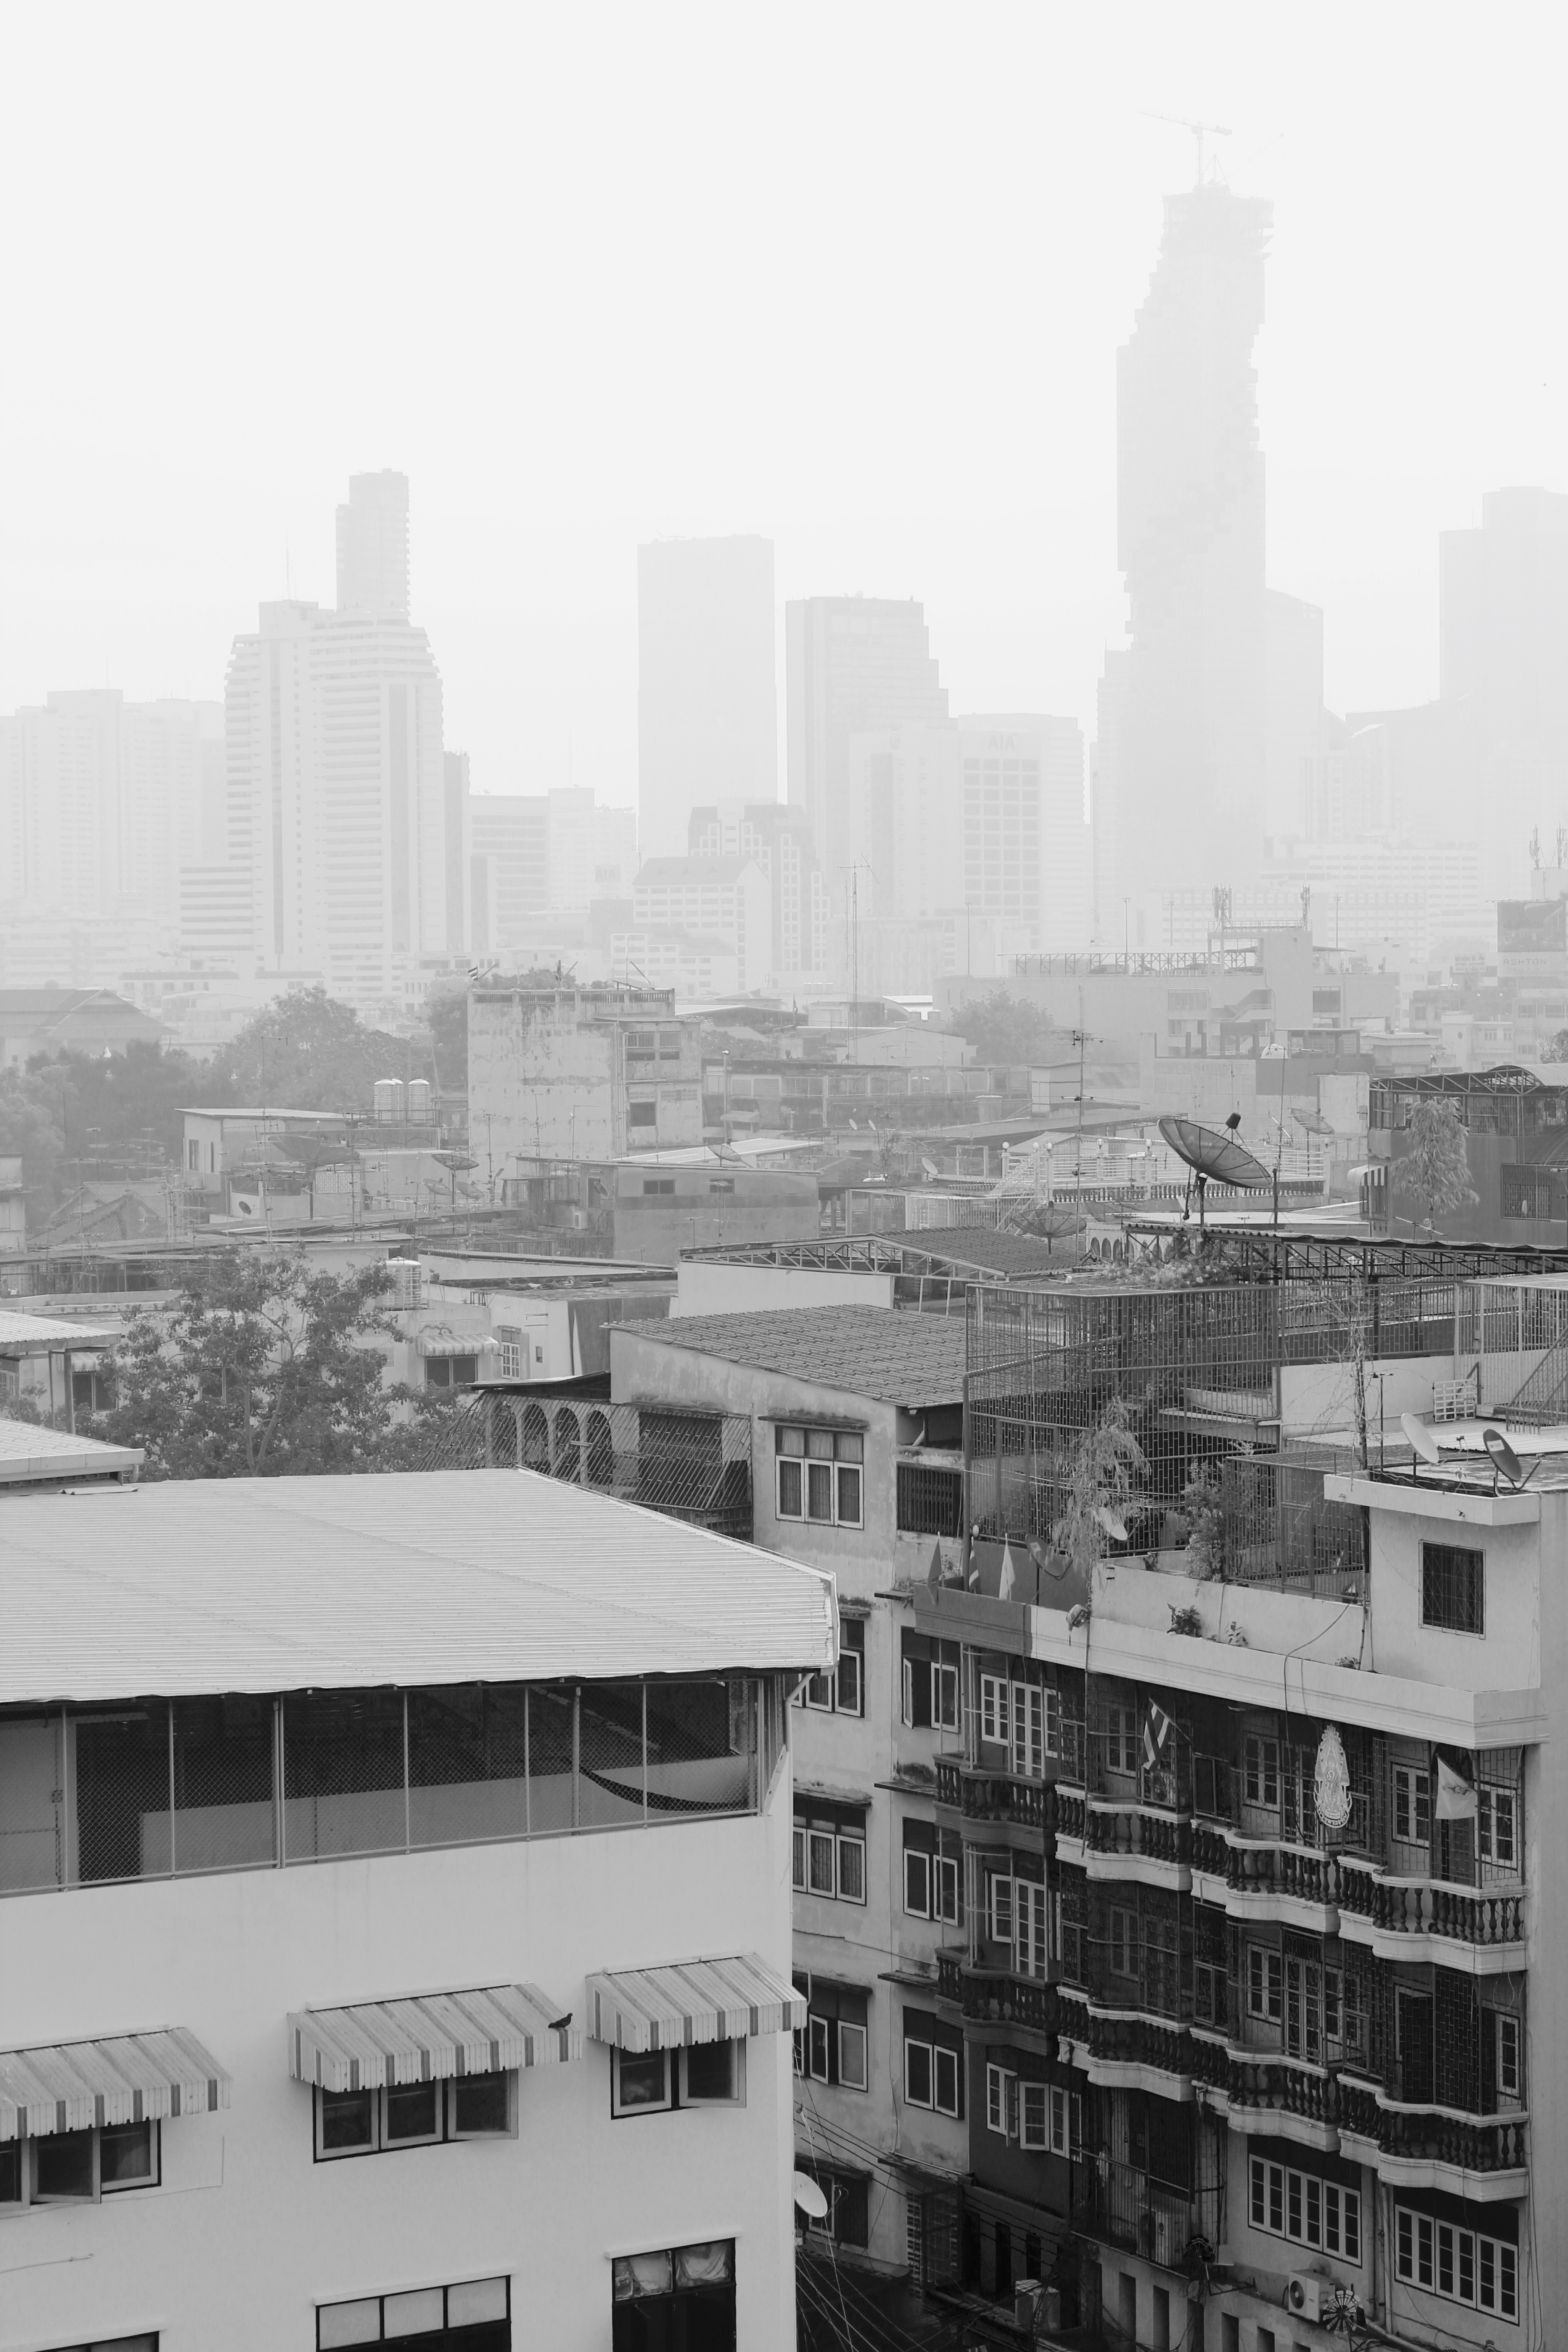
black and white, architecture, skyline, city, skyscraper, cityscape, downtown, environment, live, haze, monochrome, tower block, thailand, smog, homes, toxic, bangkok, pollution, metropolis, moloch, exhaust, environmental protection, big city, urban area, monochrome photography, residential area, atmospheric phenomenon, human settlement, metropolitan area